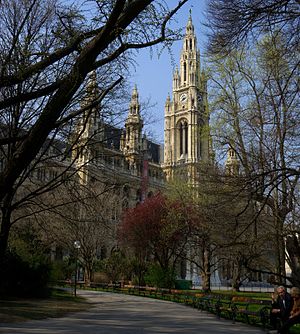
Wien / Politik / Kommunalbestyrelse
Wien Rådhus fra Rådhusparken.
Wien er hovedstaden i Østrig og samtidig én af landets 9 delstater. Den ligger i den nordøstlige del af landet ved floden Donau og har 1.840.573 indbyggere inden for bystyregrænsen 1.983.836 indbyggere inden for byområdet, hvilket gør det til den 7. største by i den Europæiske Union.